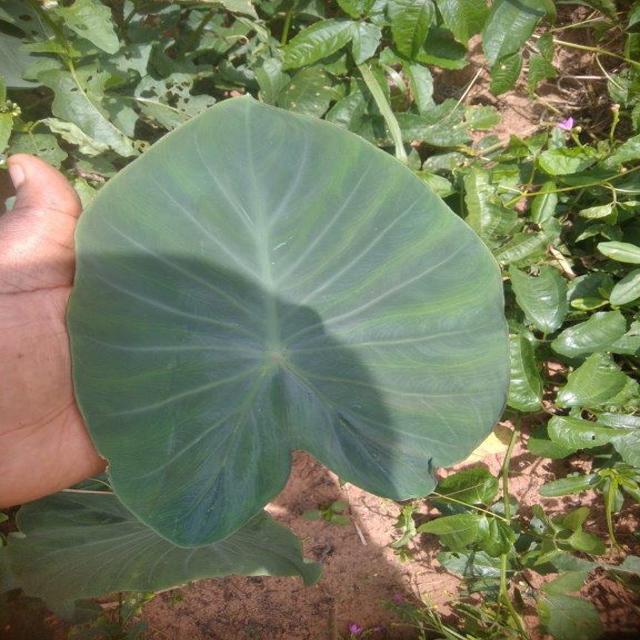
Label: Healthy